Quilpie, Queensland

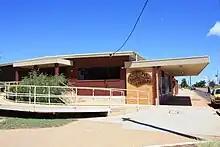
Quilpie public library, 2012

The Quilpie branch of the Queensland Country Women's Association has its rooms at 17 Brolga Street.